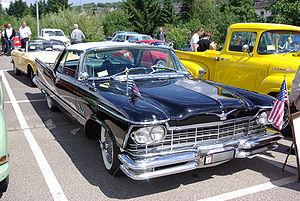
Imperial fut une marque automobile américaine du groupe Chrysler, commercialisée d'abord de 1955 à 1975, puis réapparue brièvement entre 1981 et 1983.